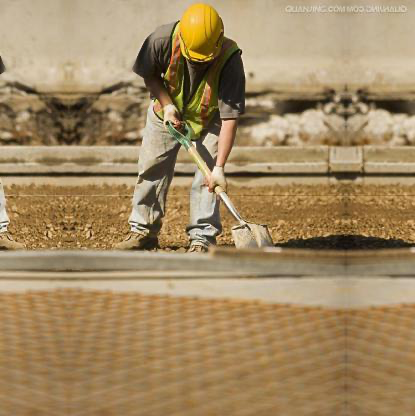
Objects in the image:
label: helmet